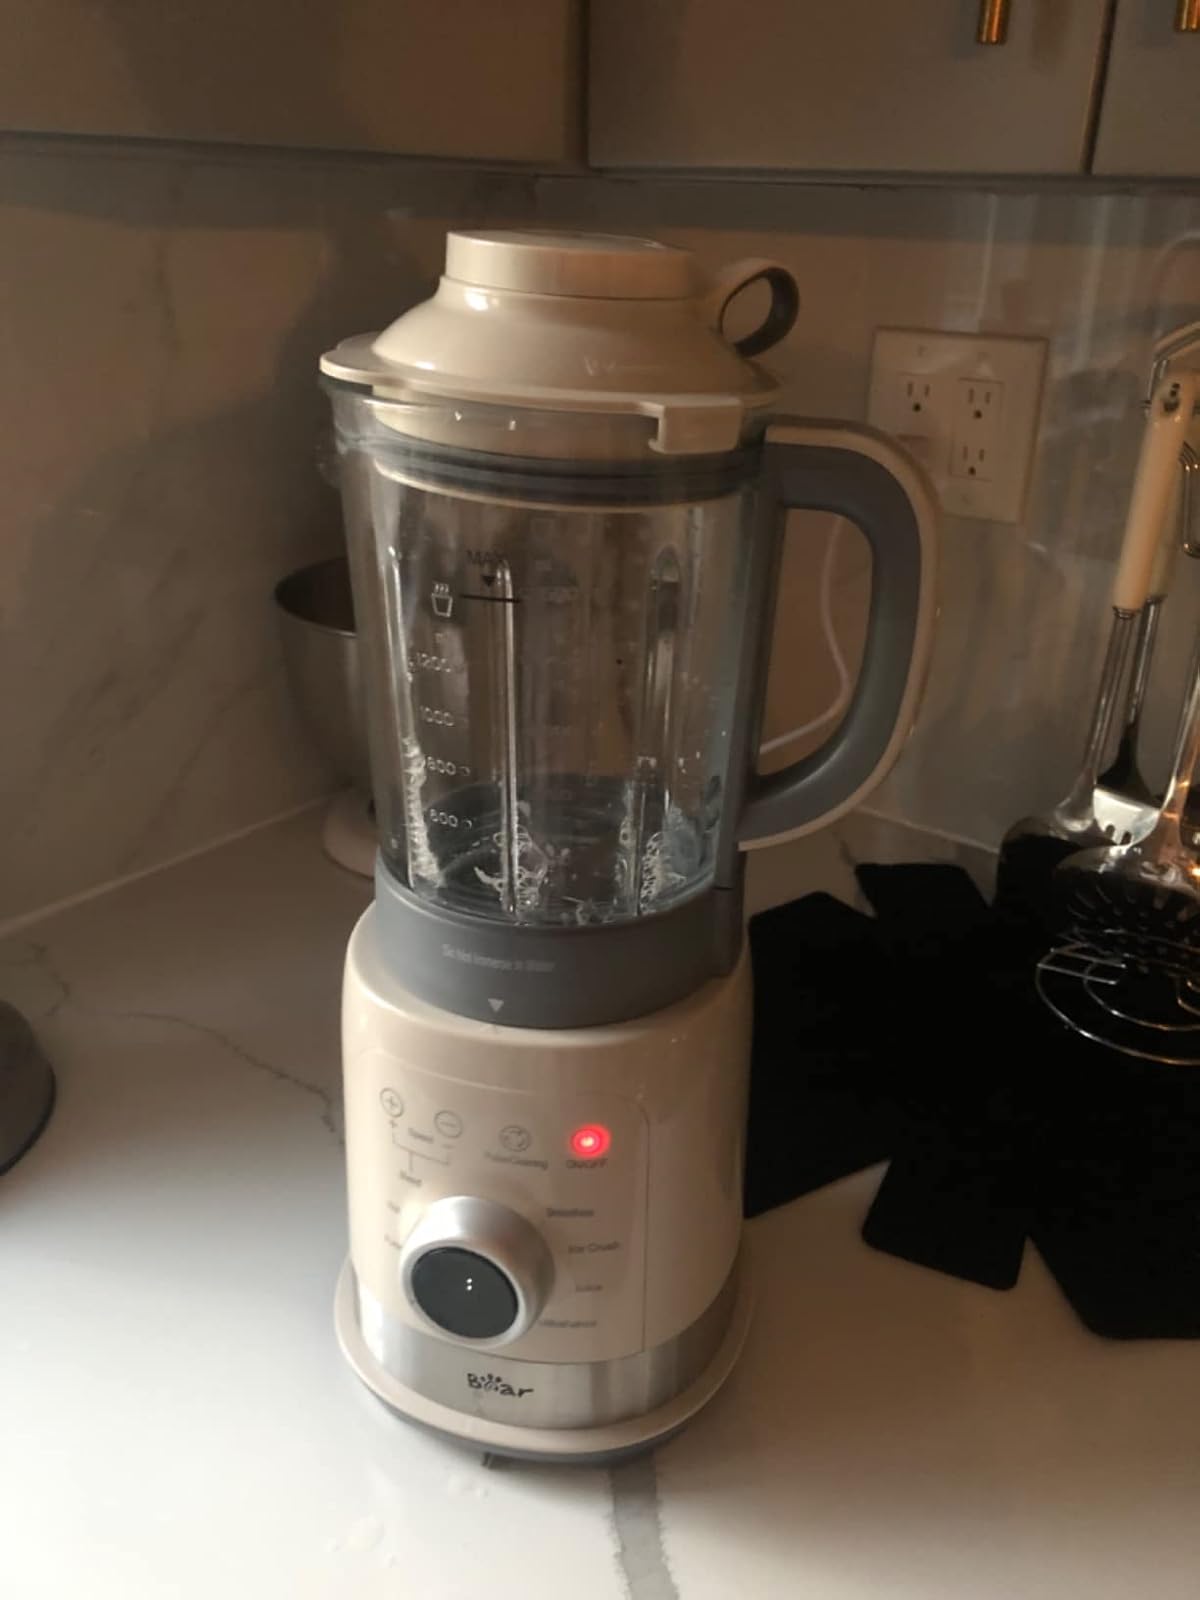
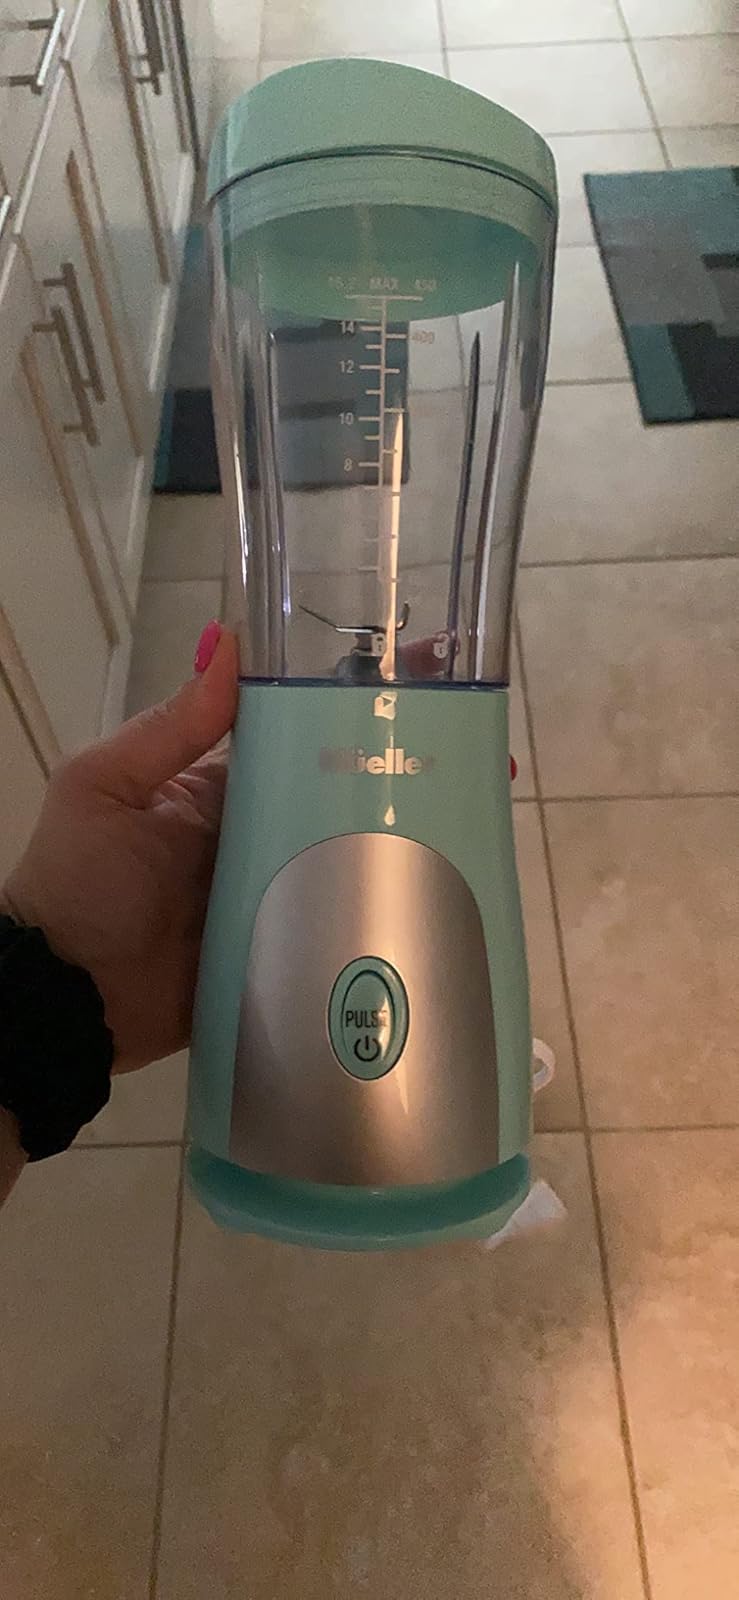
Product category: items_blender
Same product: no